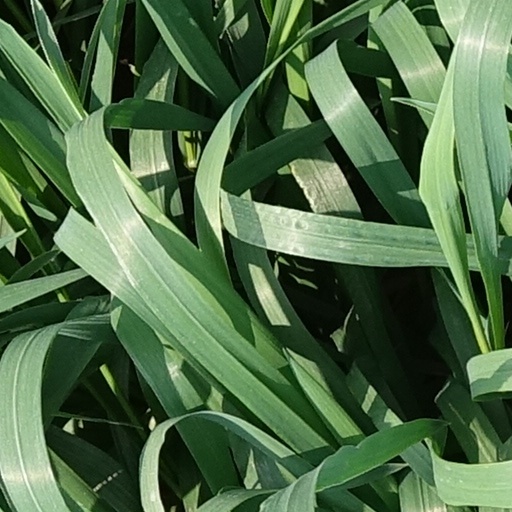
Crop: wheat